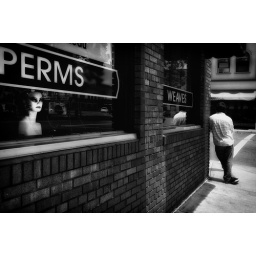
face in the window